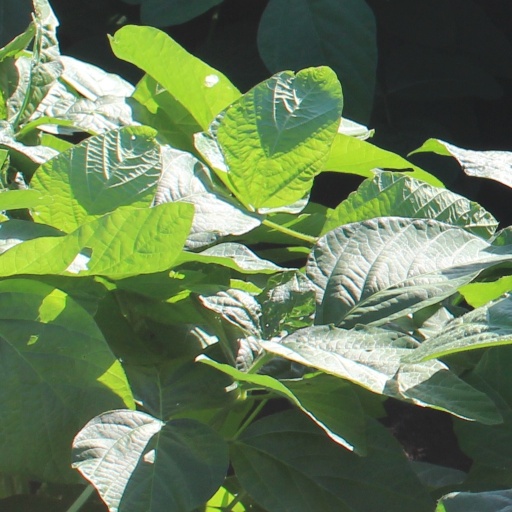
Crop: soybean